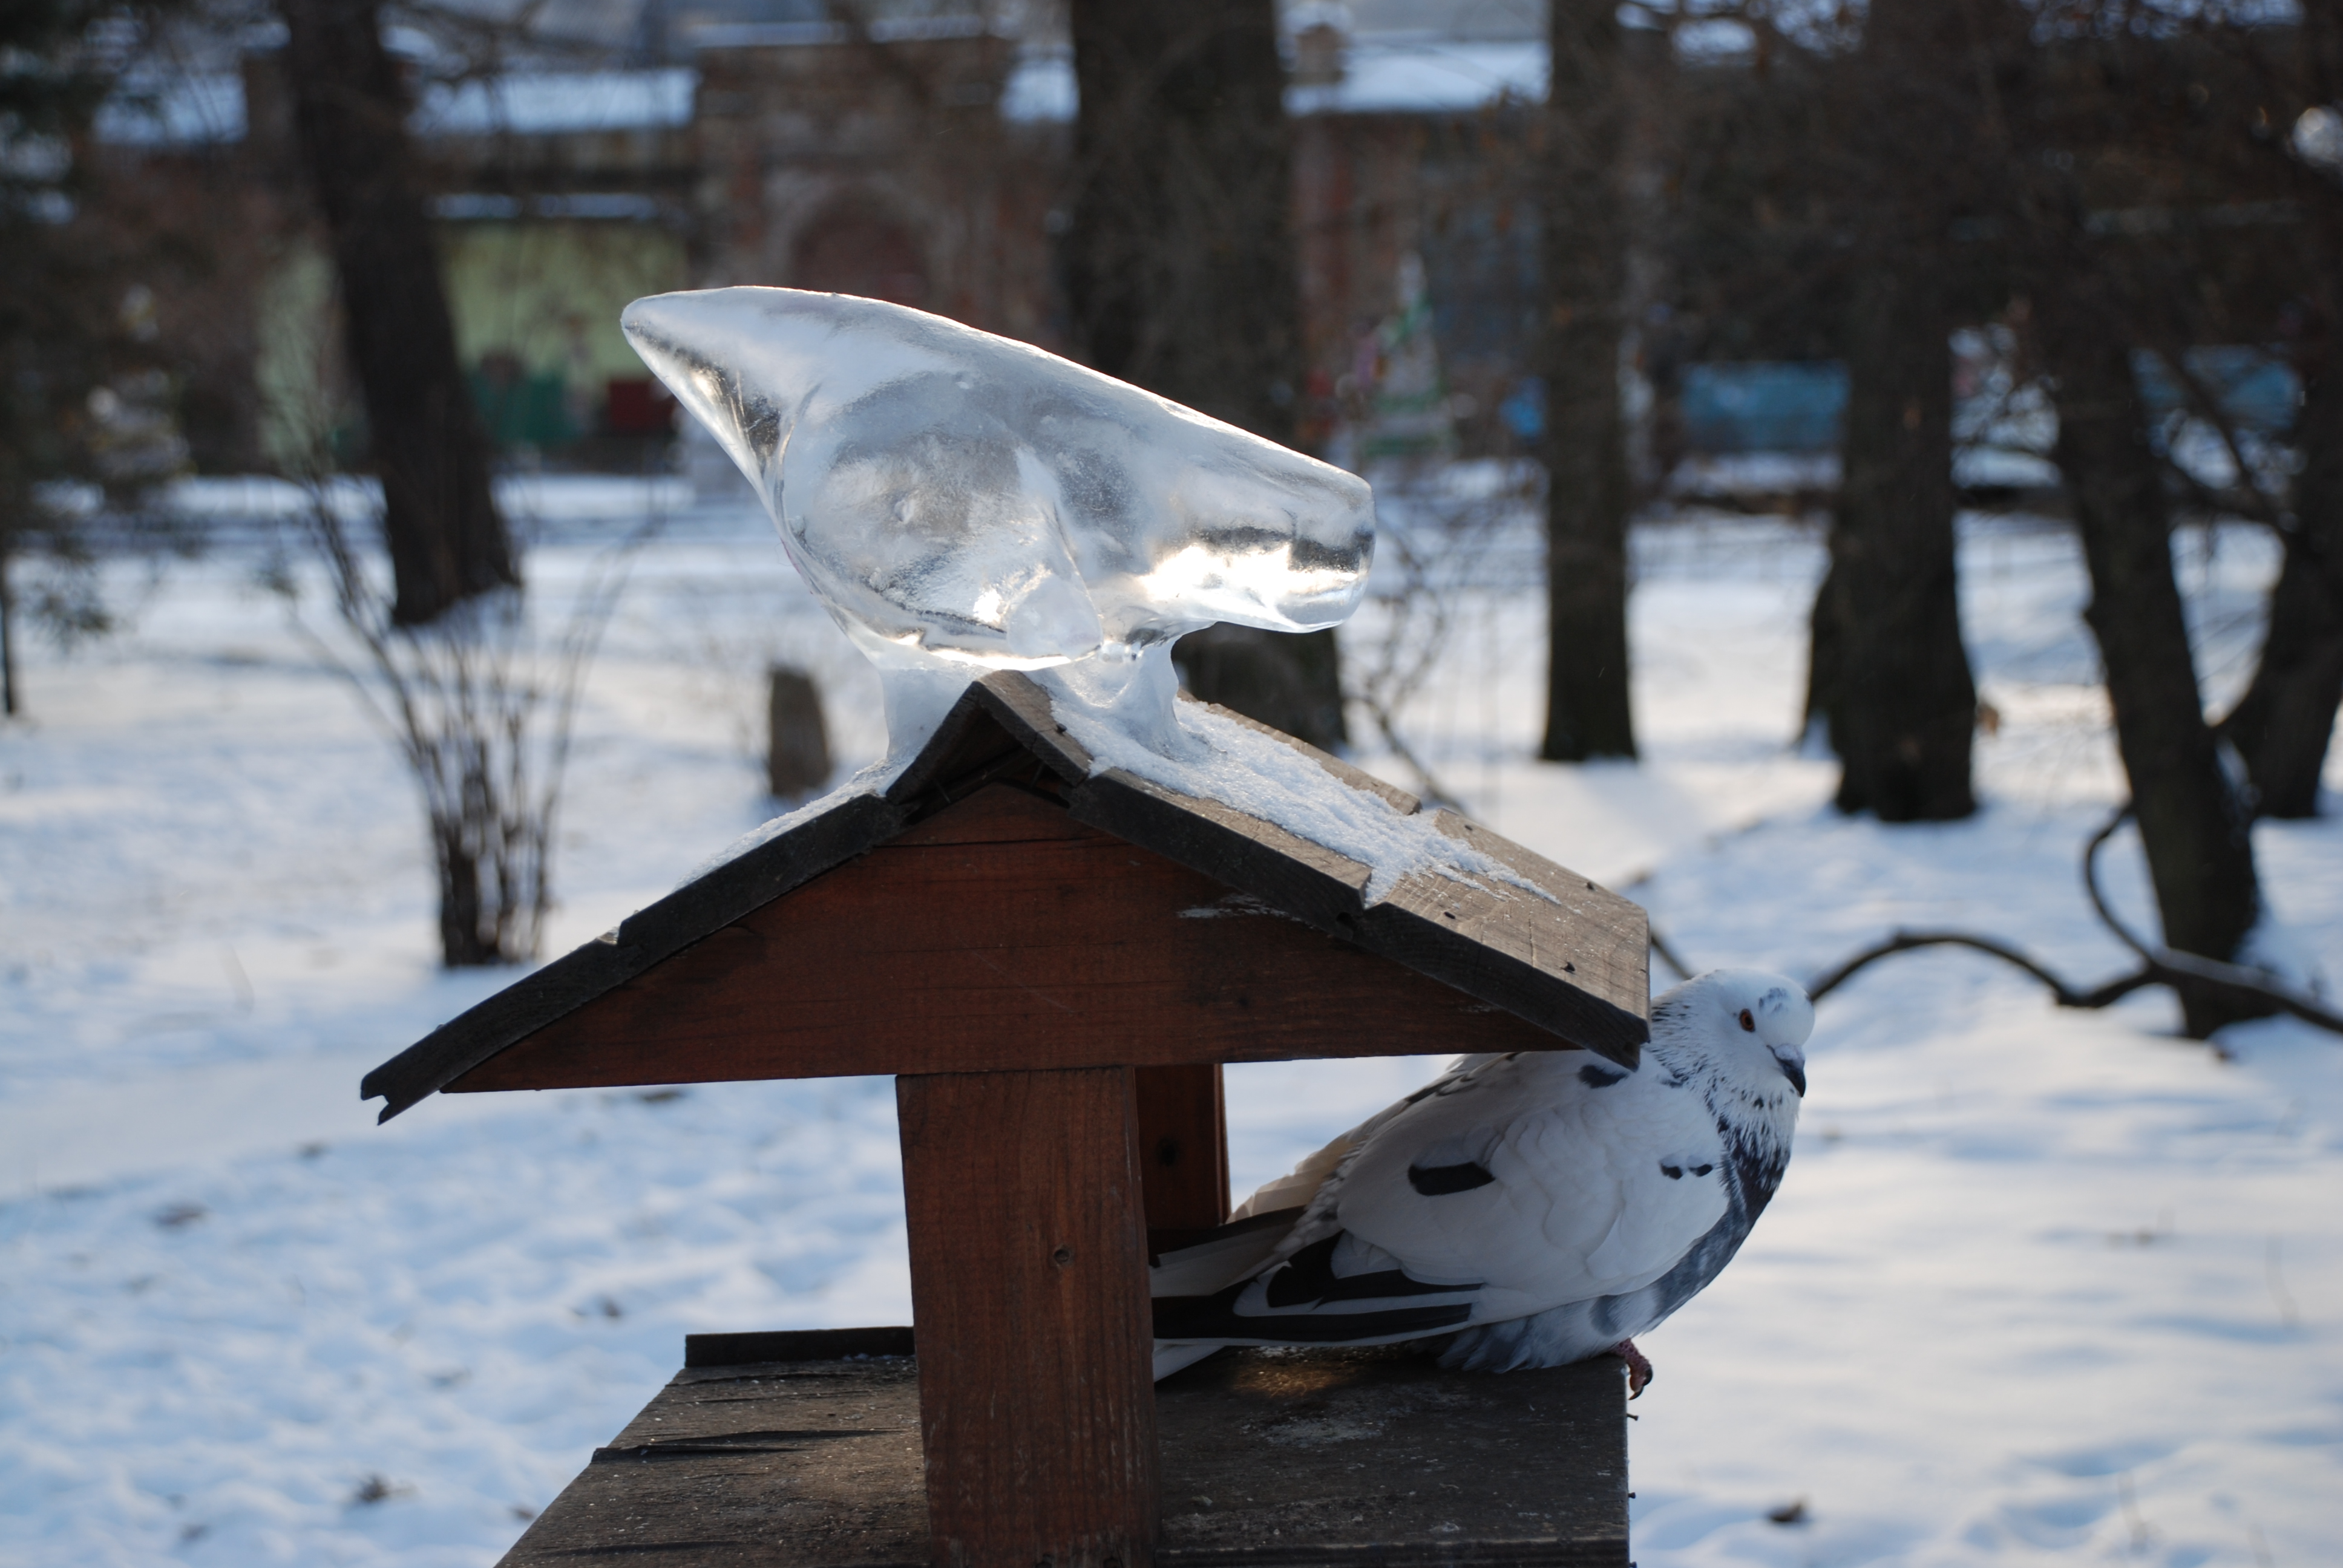
snow, winter, bird, wing, wood, ice, spring, weather, blue, nikon, lighting, season, sculpture, d80, nikond80, bird feeder, perching bird